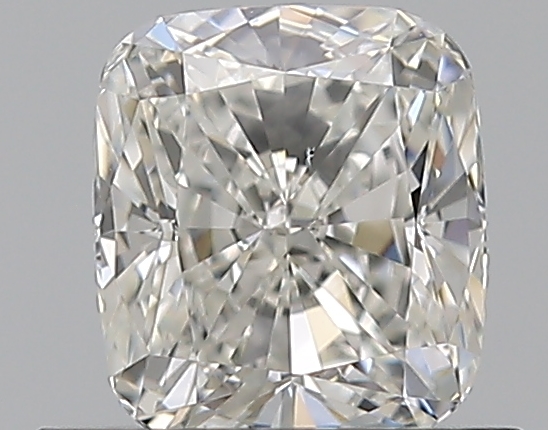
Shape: cushion
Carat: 0.7
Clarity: VS2
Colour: H
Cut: EX
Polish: EX
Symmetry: EX
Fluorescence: N
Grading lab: GIA
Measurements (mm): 5.3 x 4.7 x 3.25